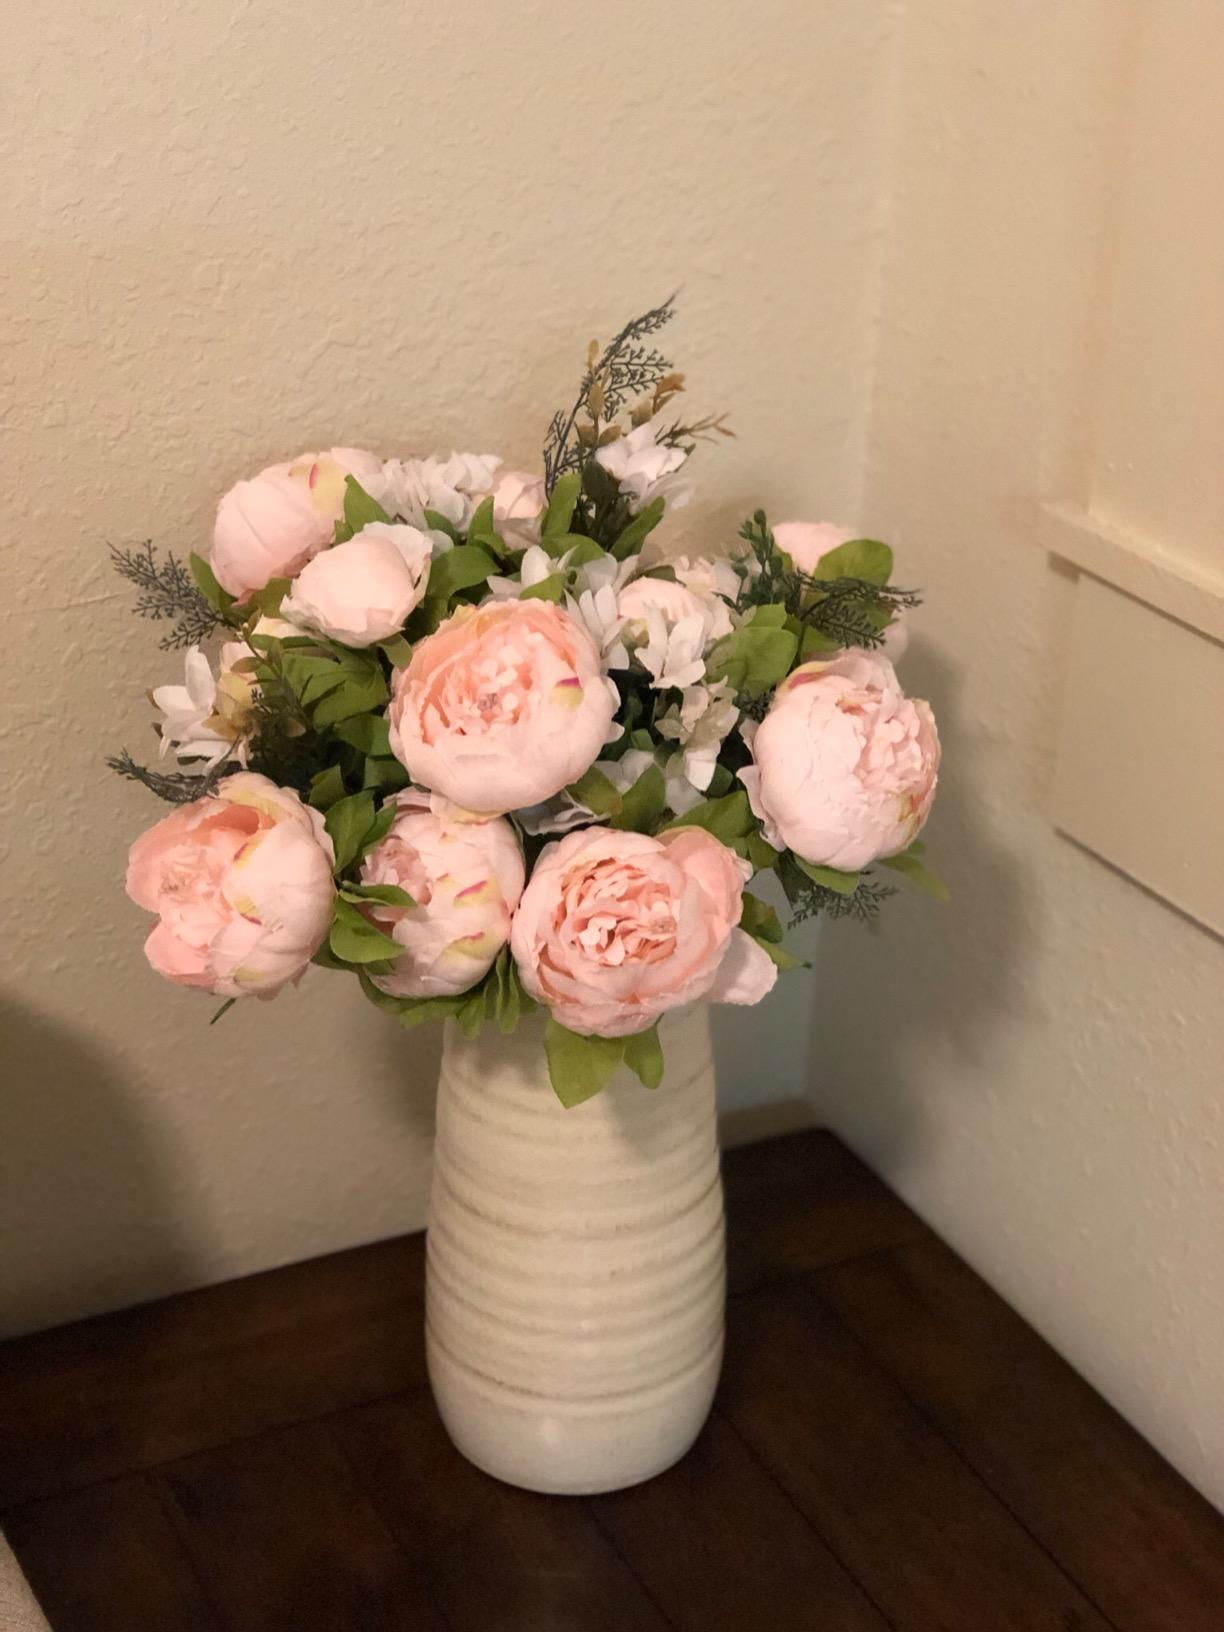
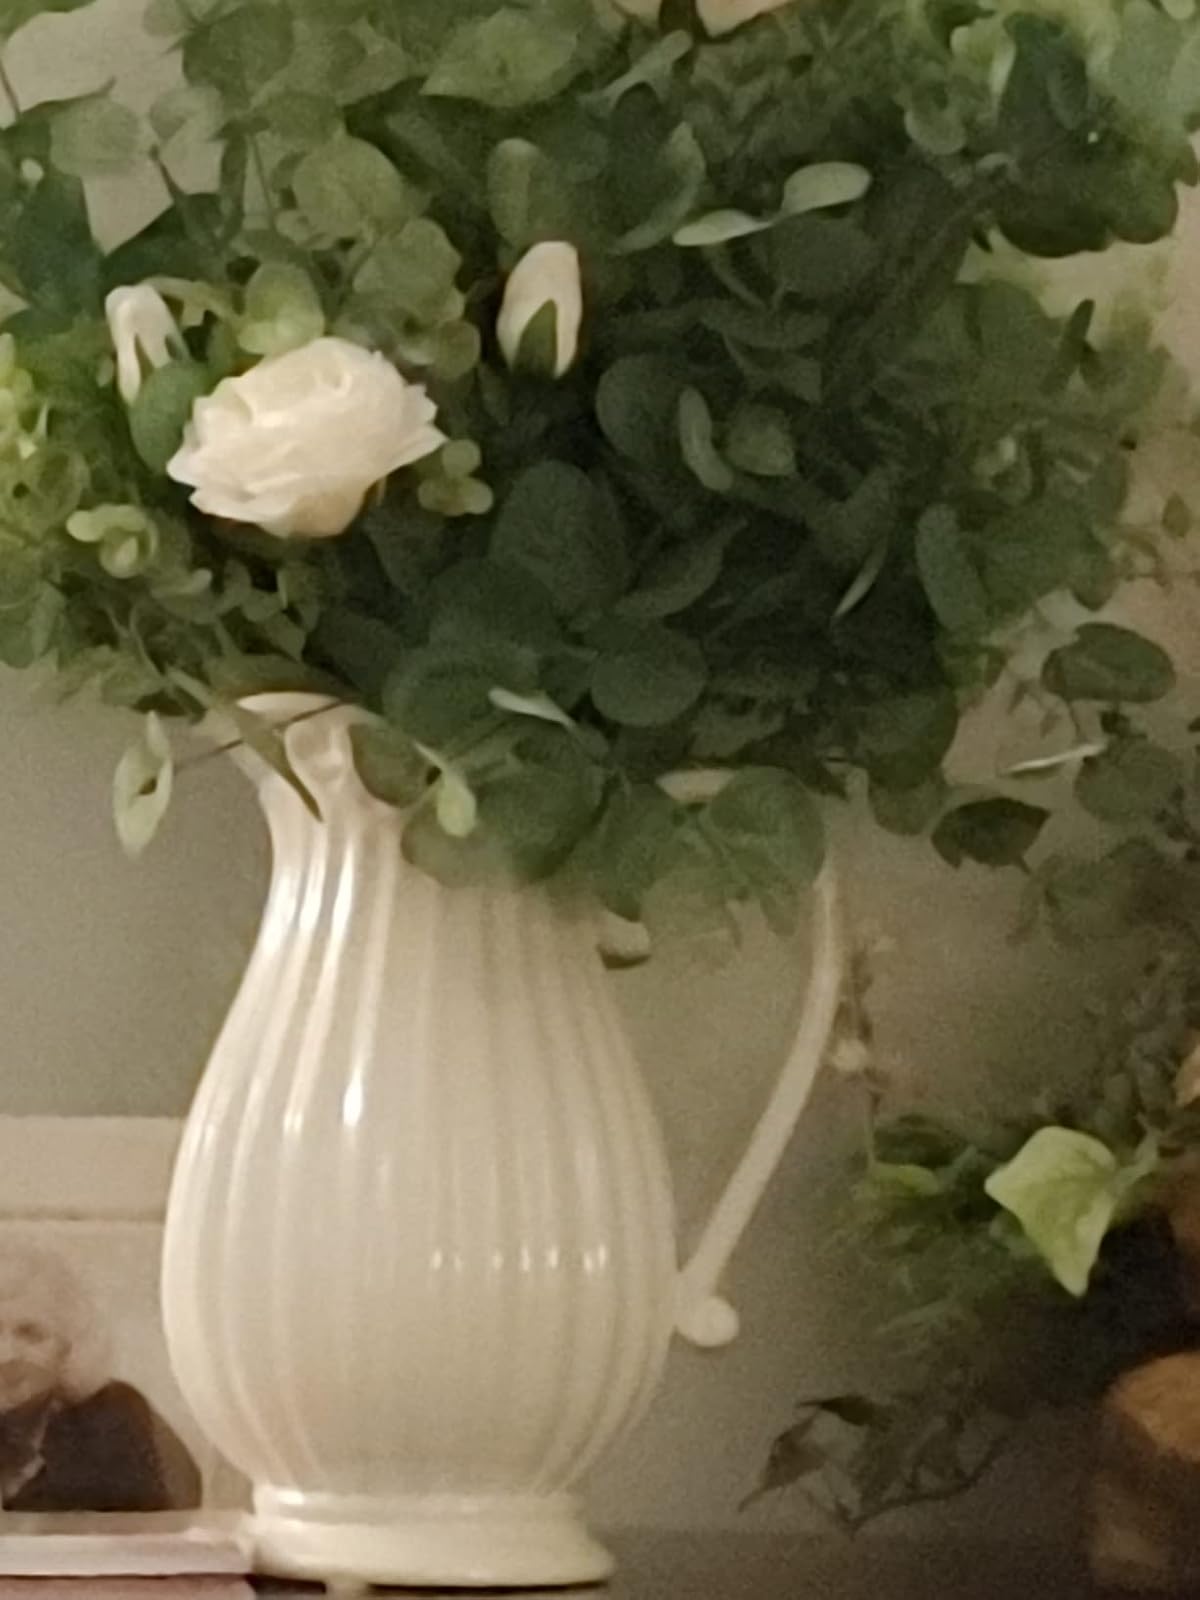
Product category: vase
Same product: no